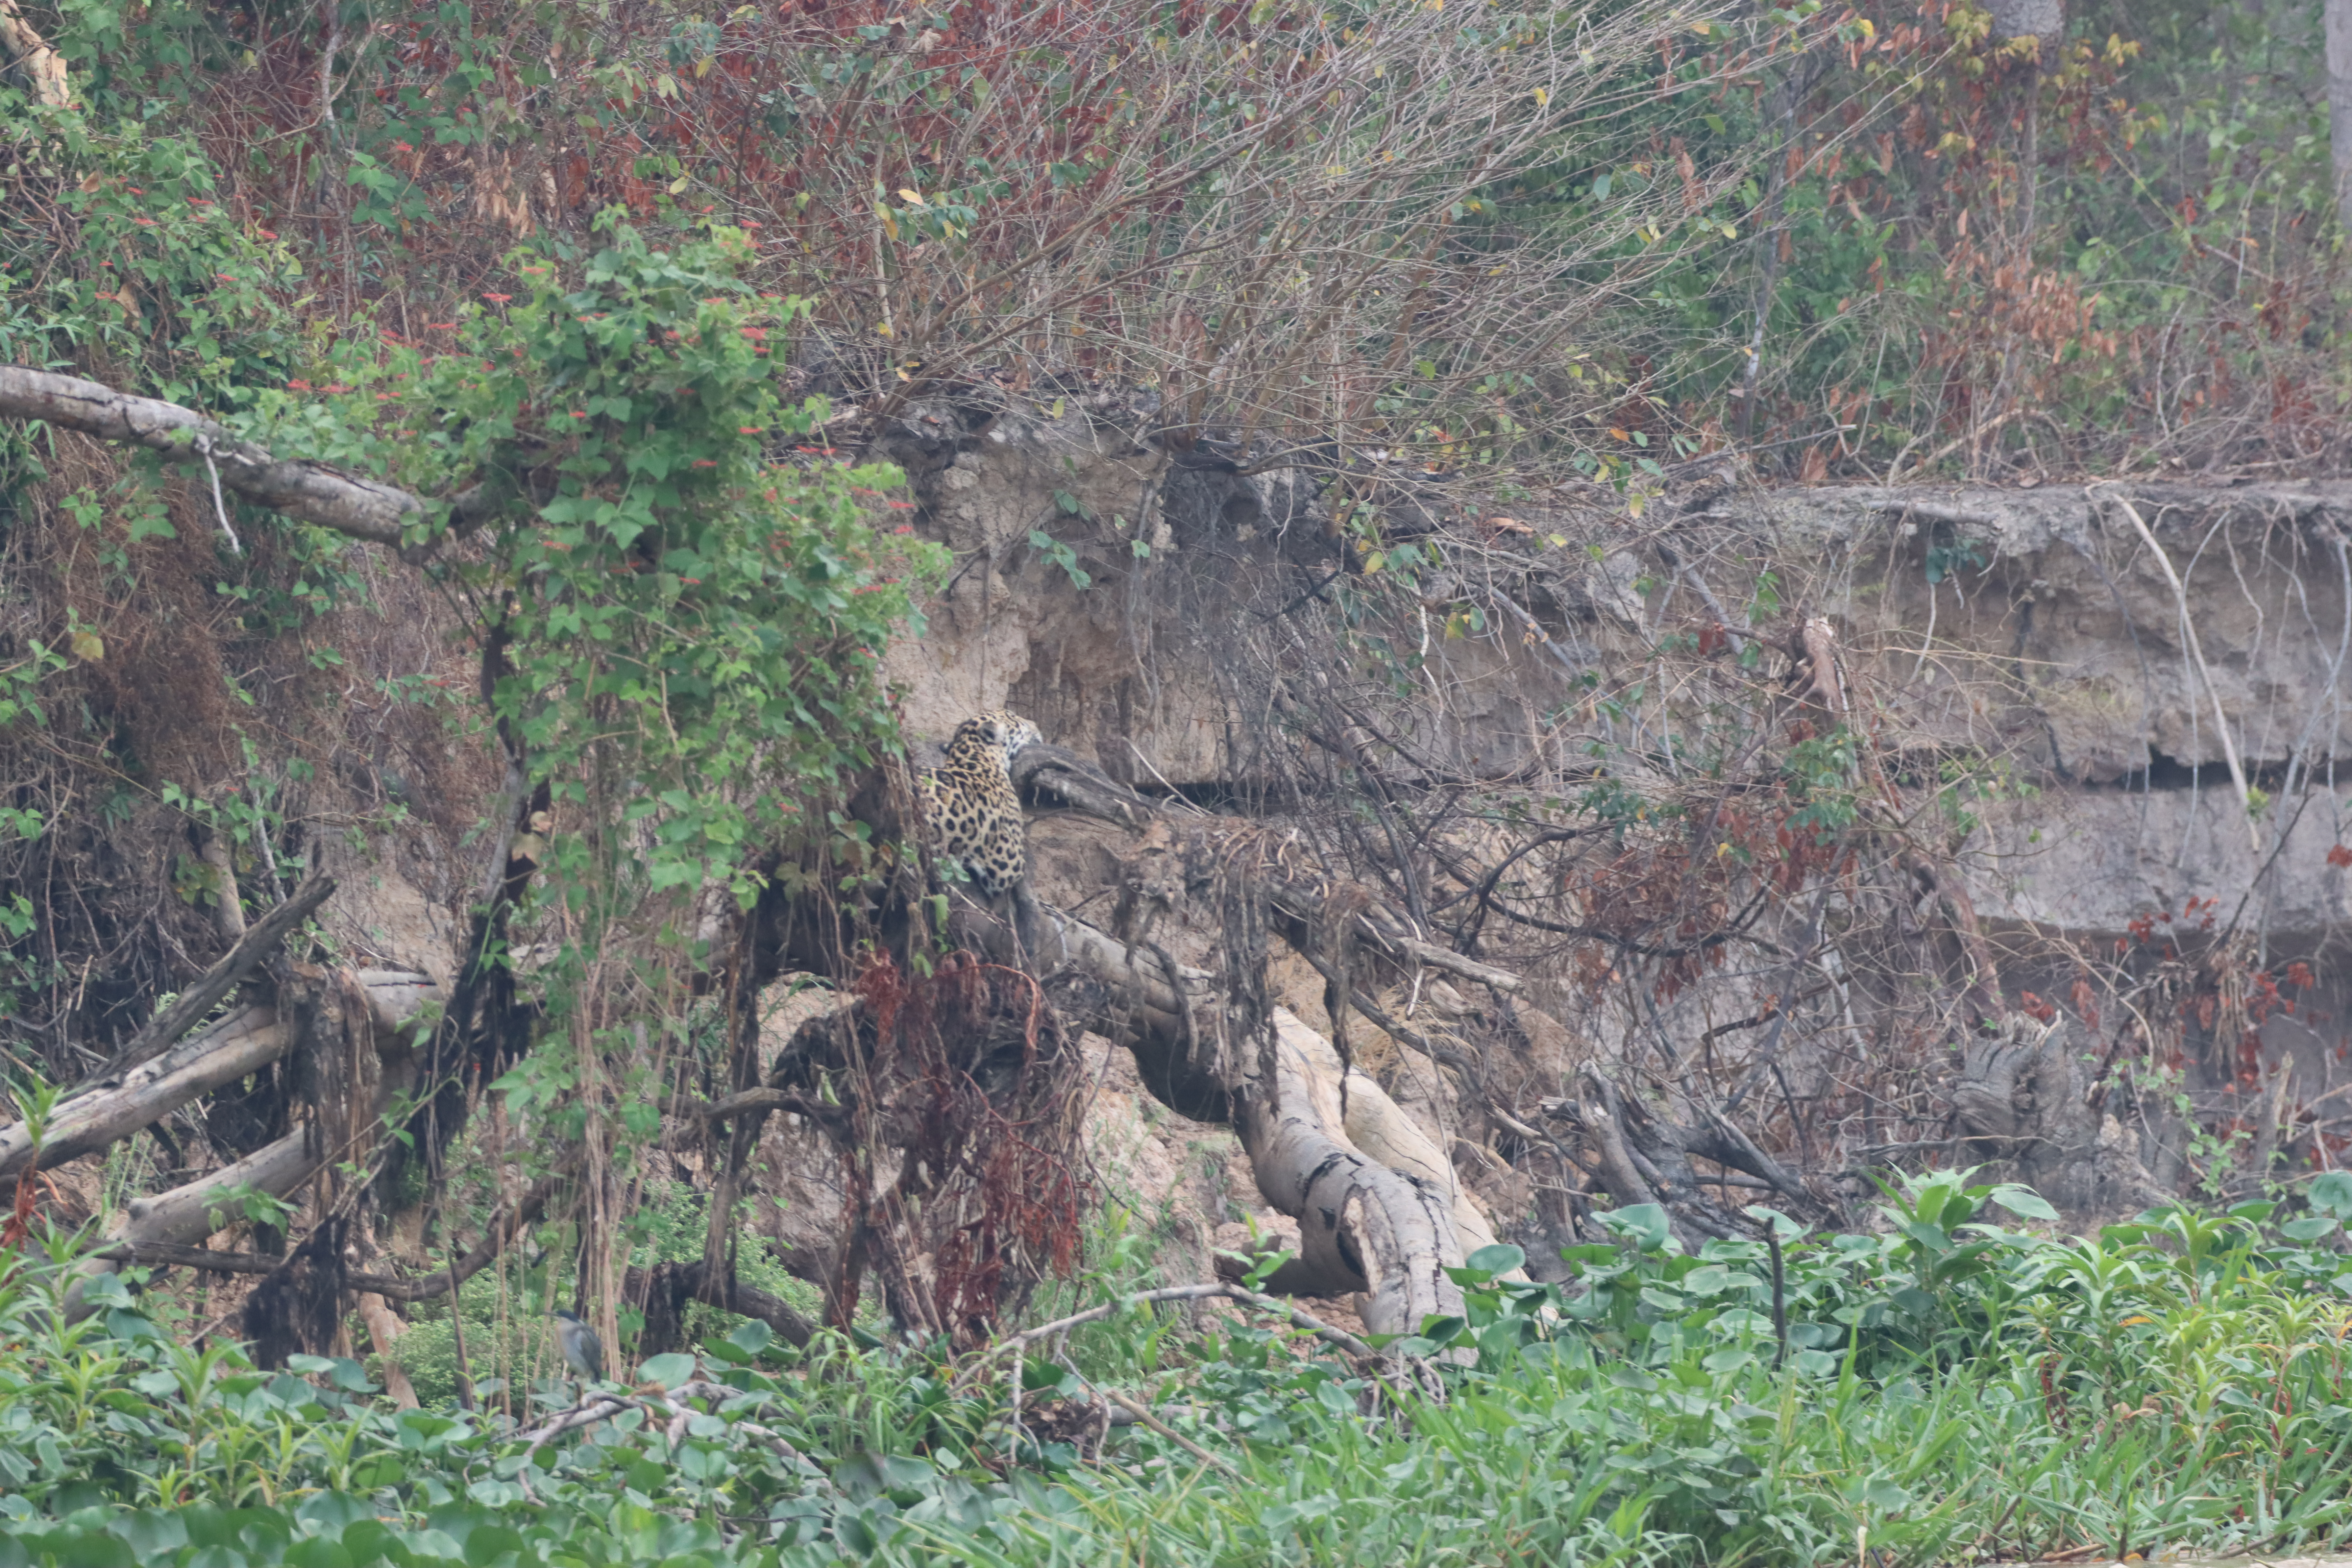
Jaguar: Ti